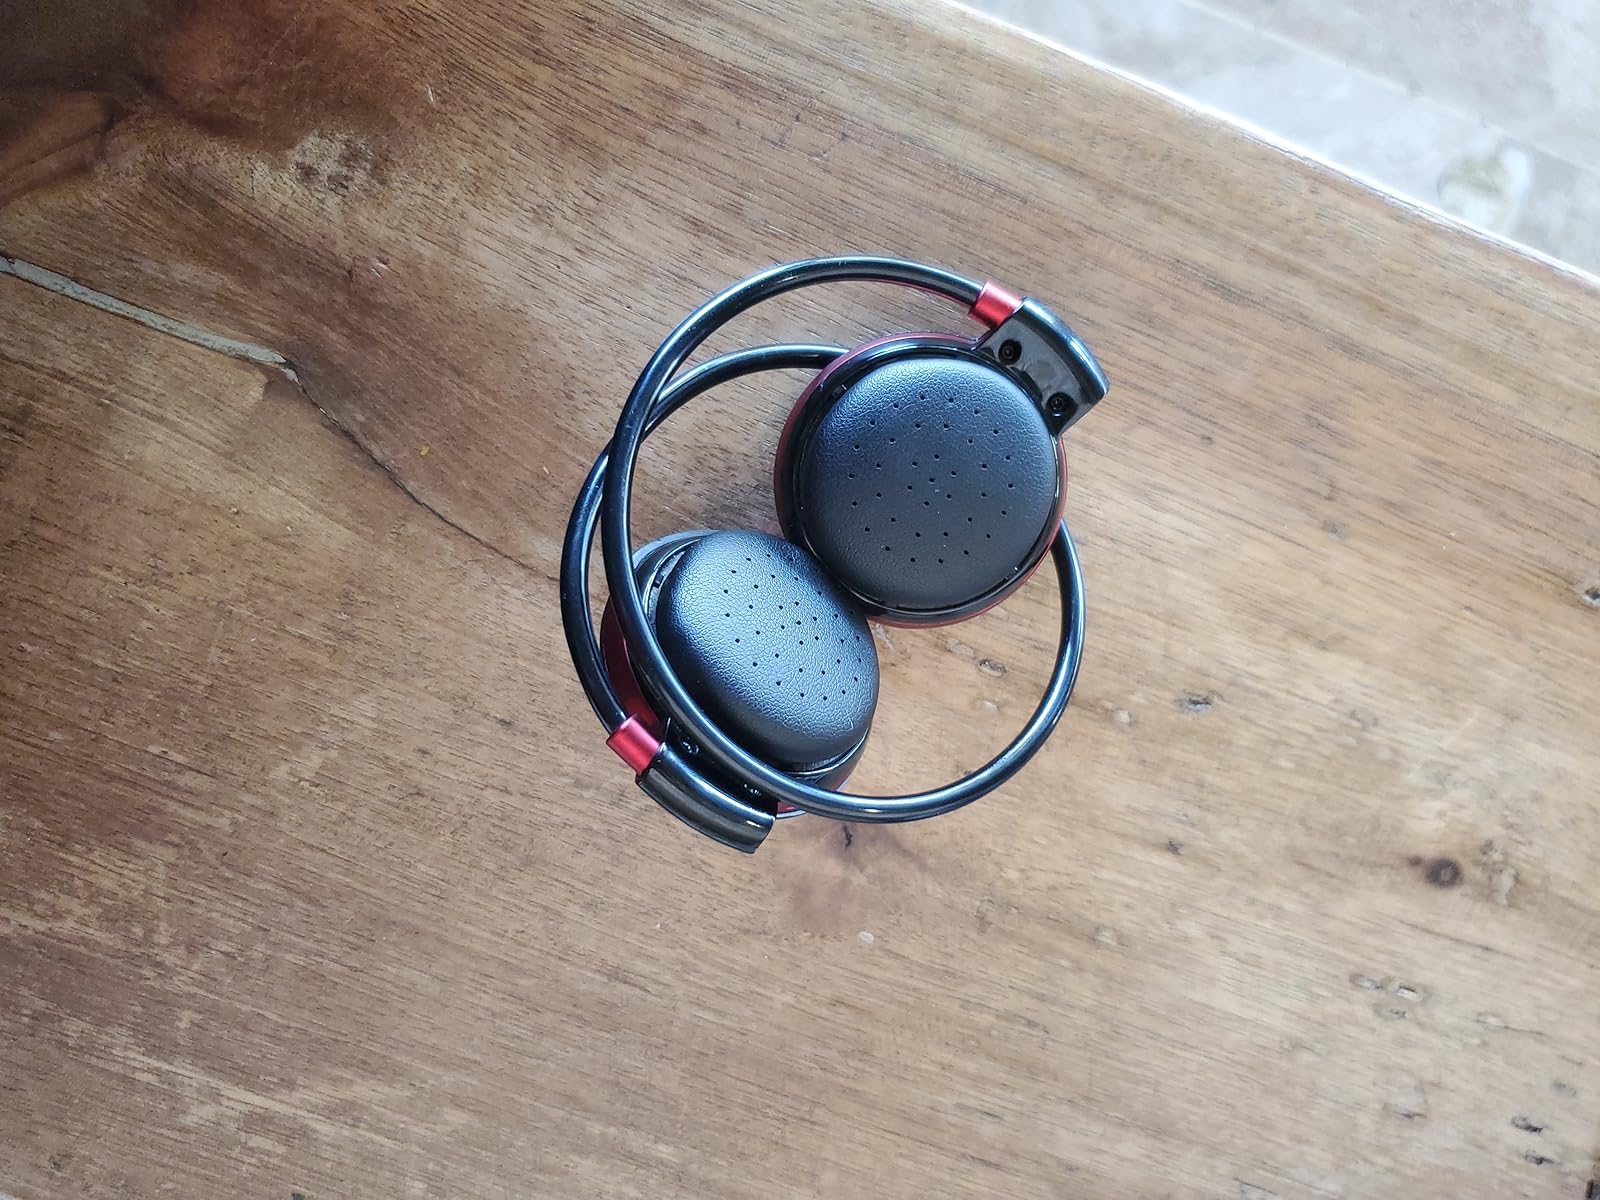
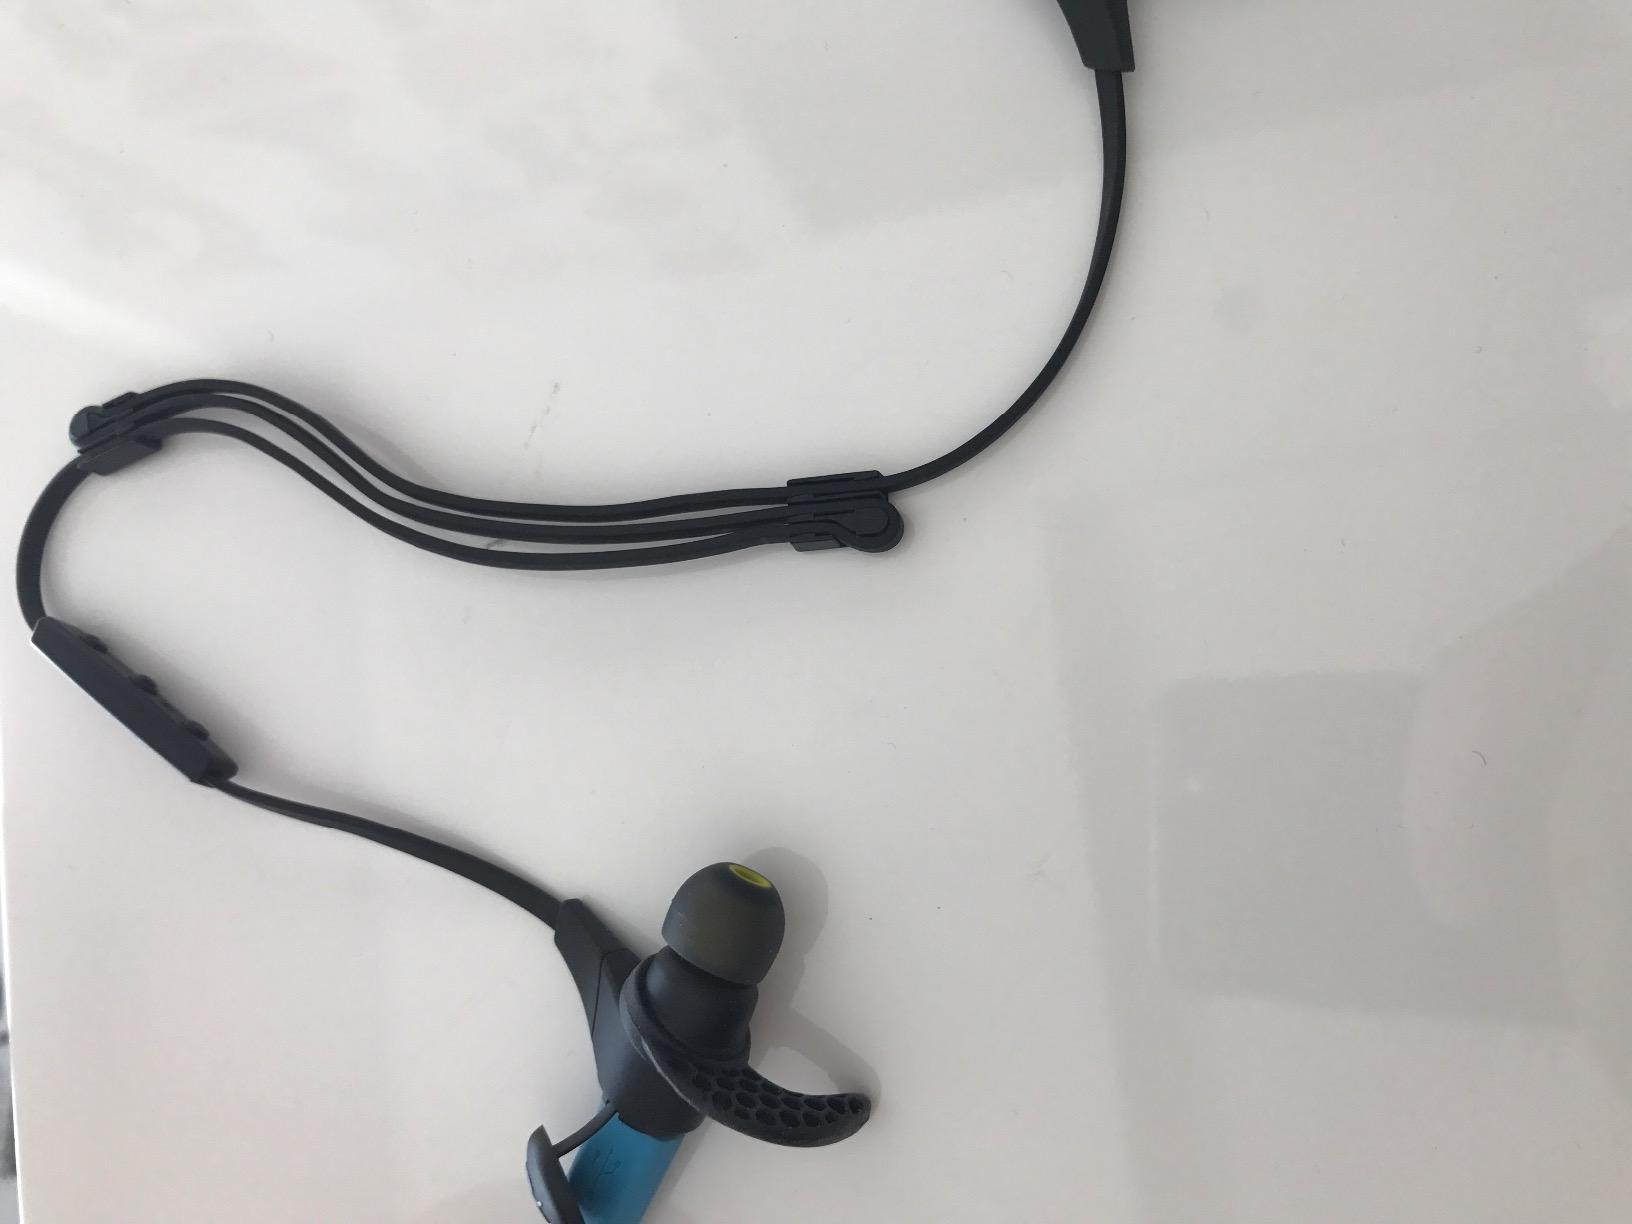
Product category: headphones
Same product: no